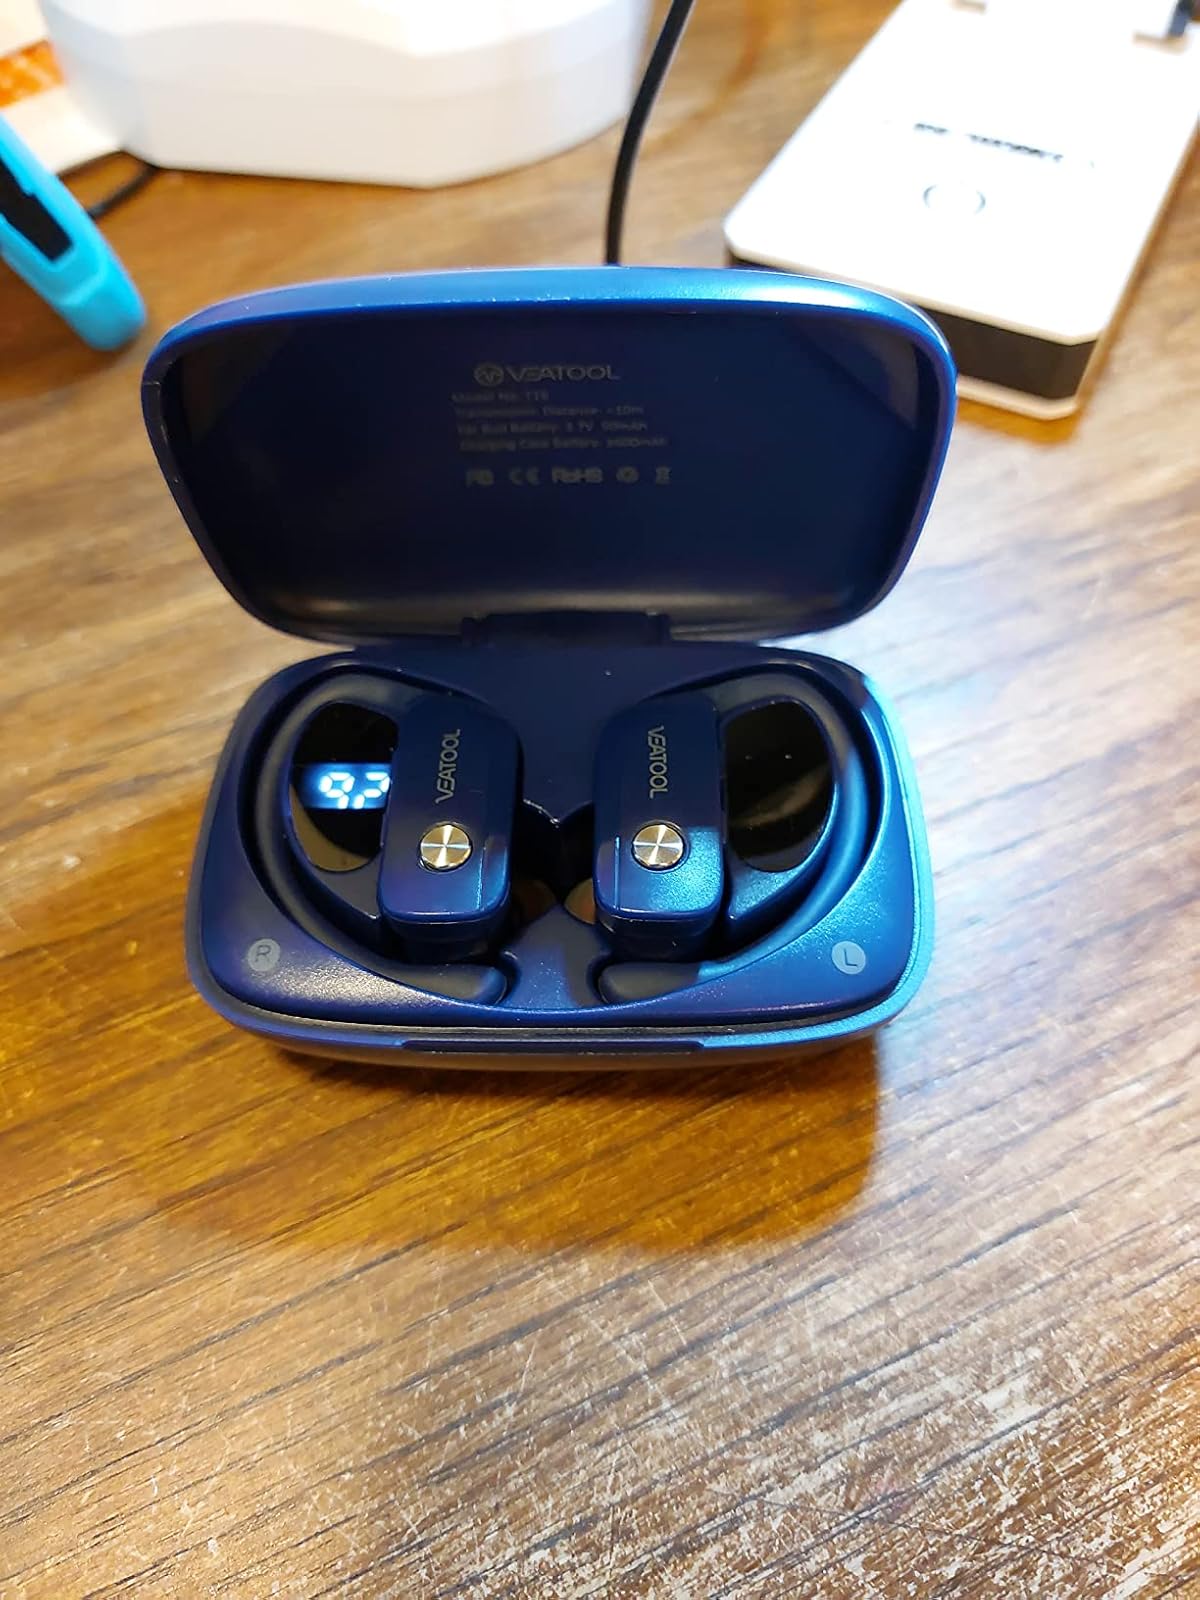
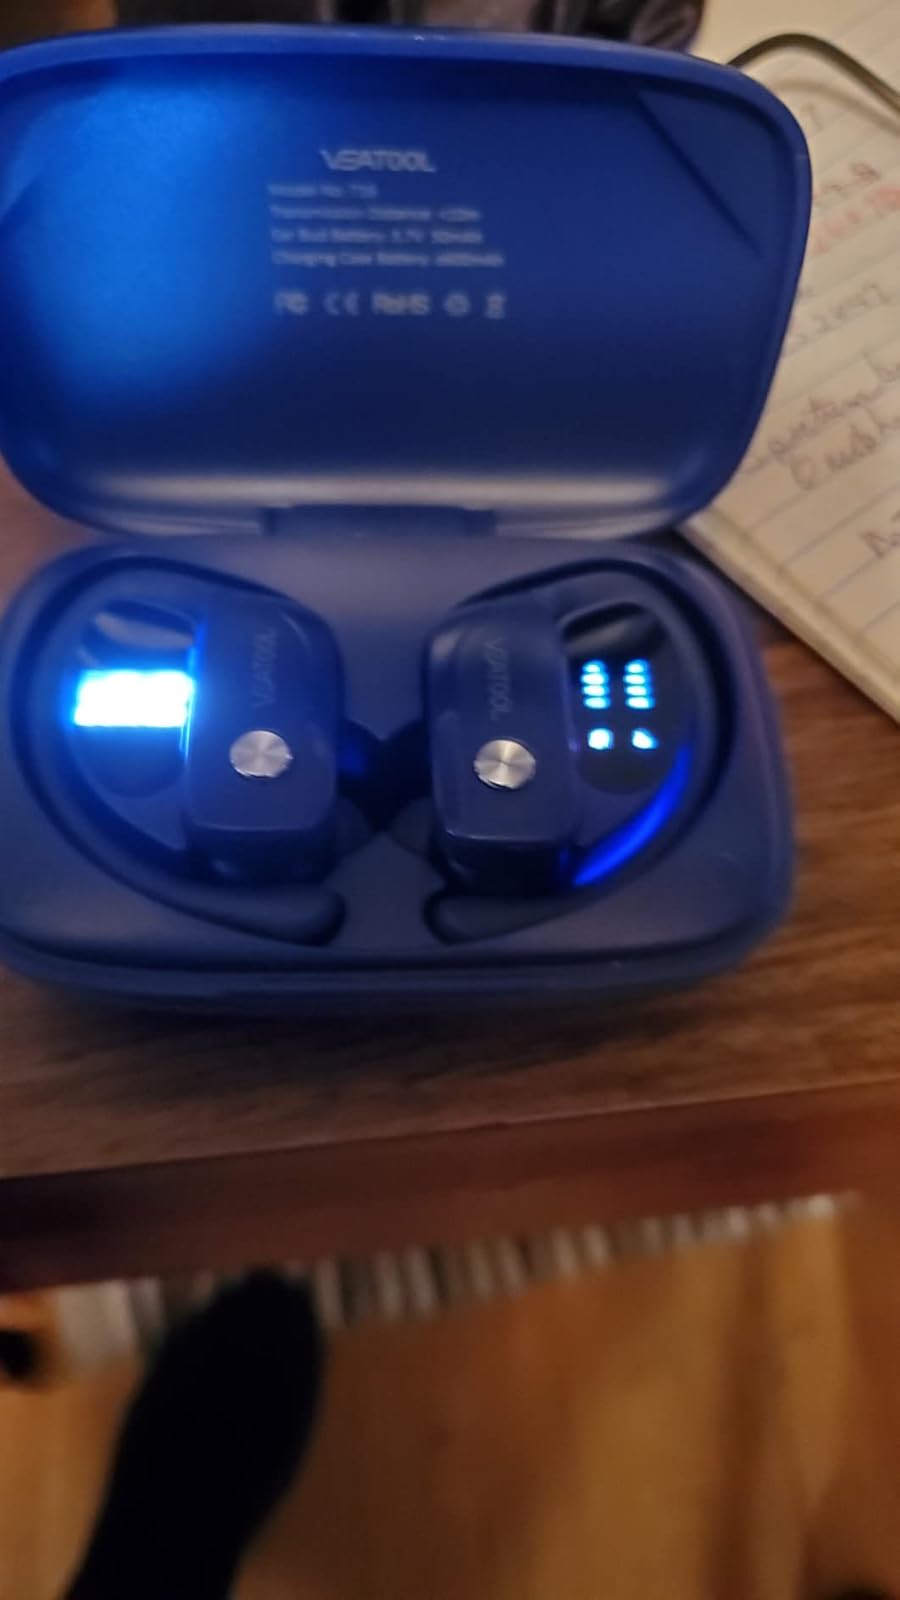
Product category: earbuds
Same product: yes